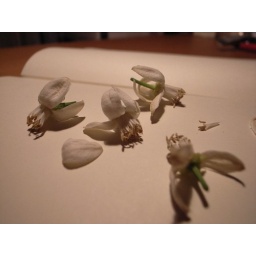
orange flowers in the night